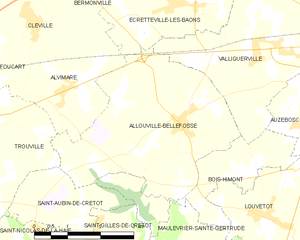
Carte des communes françaises Allouville-Bellefosse
Allouville-Bellefosse est une commune française située dans le département de la Seine-Maritime, en région Normandie.